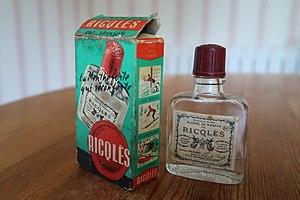
Ricqlès, boîte et flacon dans les années 1950
Ricqlès est une marque d'origine française de produits alimentaires à base de menthe, alcoolisés ou non.